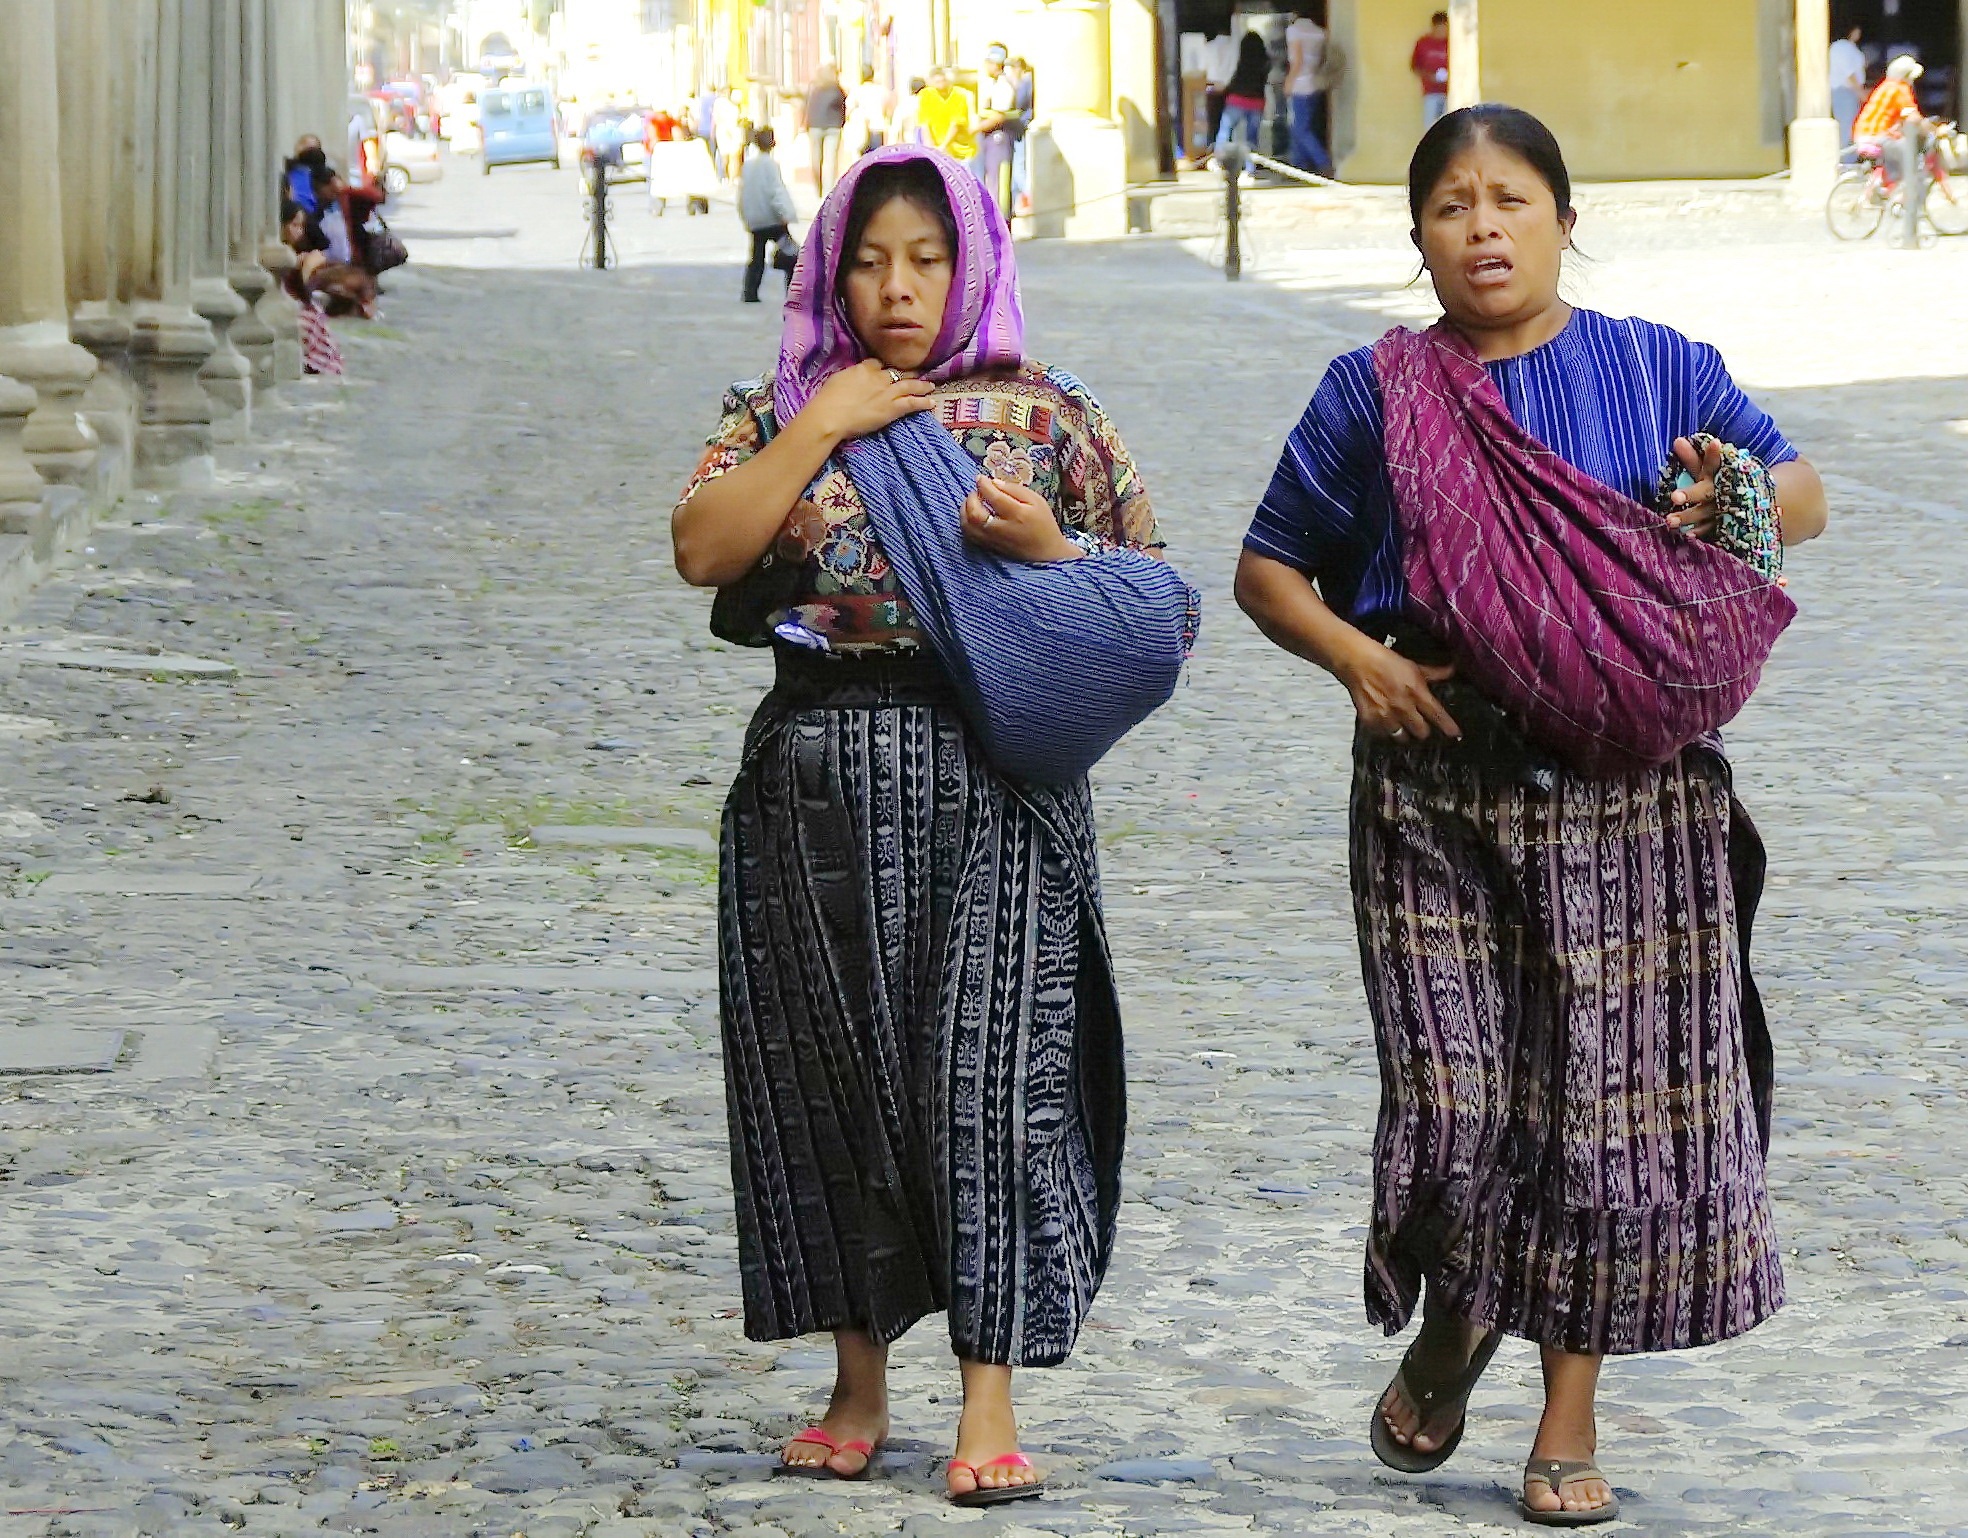
people, dance, ethnic, temple, tradition, costume, traditional, farmers, guatemala, folk dance, san pedro